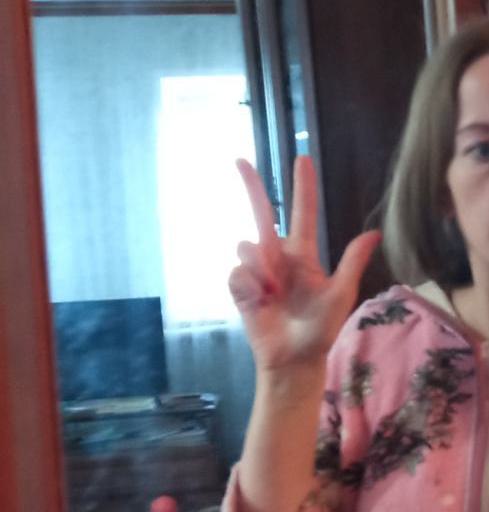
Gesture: three2